Iowa State University Cyclone Marching Band

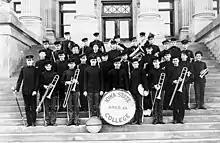
The band on the front steps of Iowa State's Beardshear Hall in 1909

Women were first allowed to march in the band in a limited capacity, as majorettes and percussionists, during World War II. Alvin Edgar first instituted "floating" marching formations in the 1940s, which have become a standard of the band's halftime and pregame performances. Basketball pep bands first made their appearance at Iowa State in 1951, and in 1953 the school hosted its first "Band Day". That same year, Mason City, Iowa native Meredith Willson, composer of "The Music Man", composed "For I, For S", first played at the annual football game against the Kansas State Wildcats. The Cyclones and the marching band made their first appearance at a bowl game at the 1971 Sun Bowl in El Paso, Texas, and appeared the next year at the 1972 Liberty Bowl in Memphis, Tennessee. As a part of a national movement by college bands to open their ranks to female members, women joined the band in 1972.